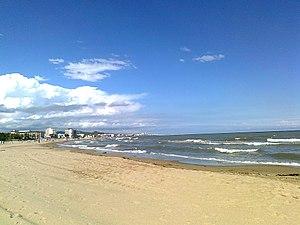
Comarruga est une station balnéaire dans la municipalité de El Vendrell, dans la province de Tarragone. Il s'étend le long de 2,3 km de long Plage de Comarruga. Jusqu'en 1946, il fait partie de l'ancienne municipalité de San Vicente de Calders.